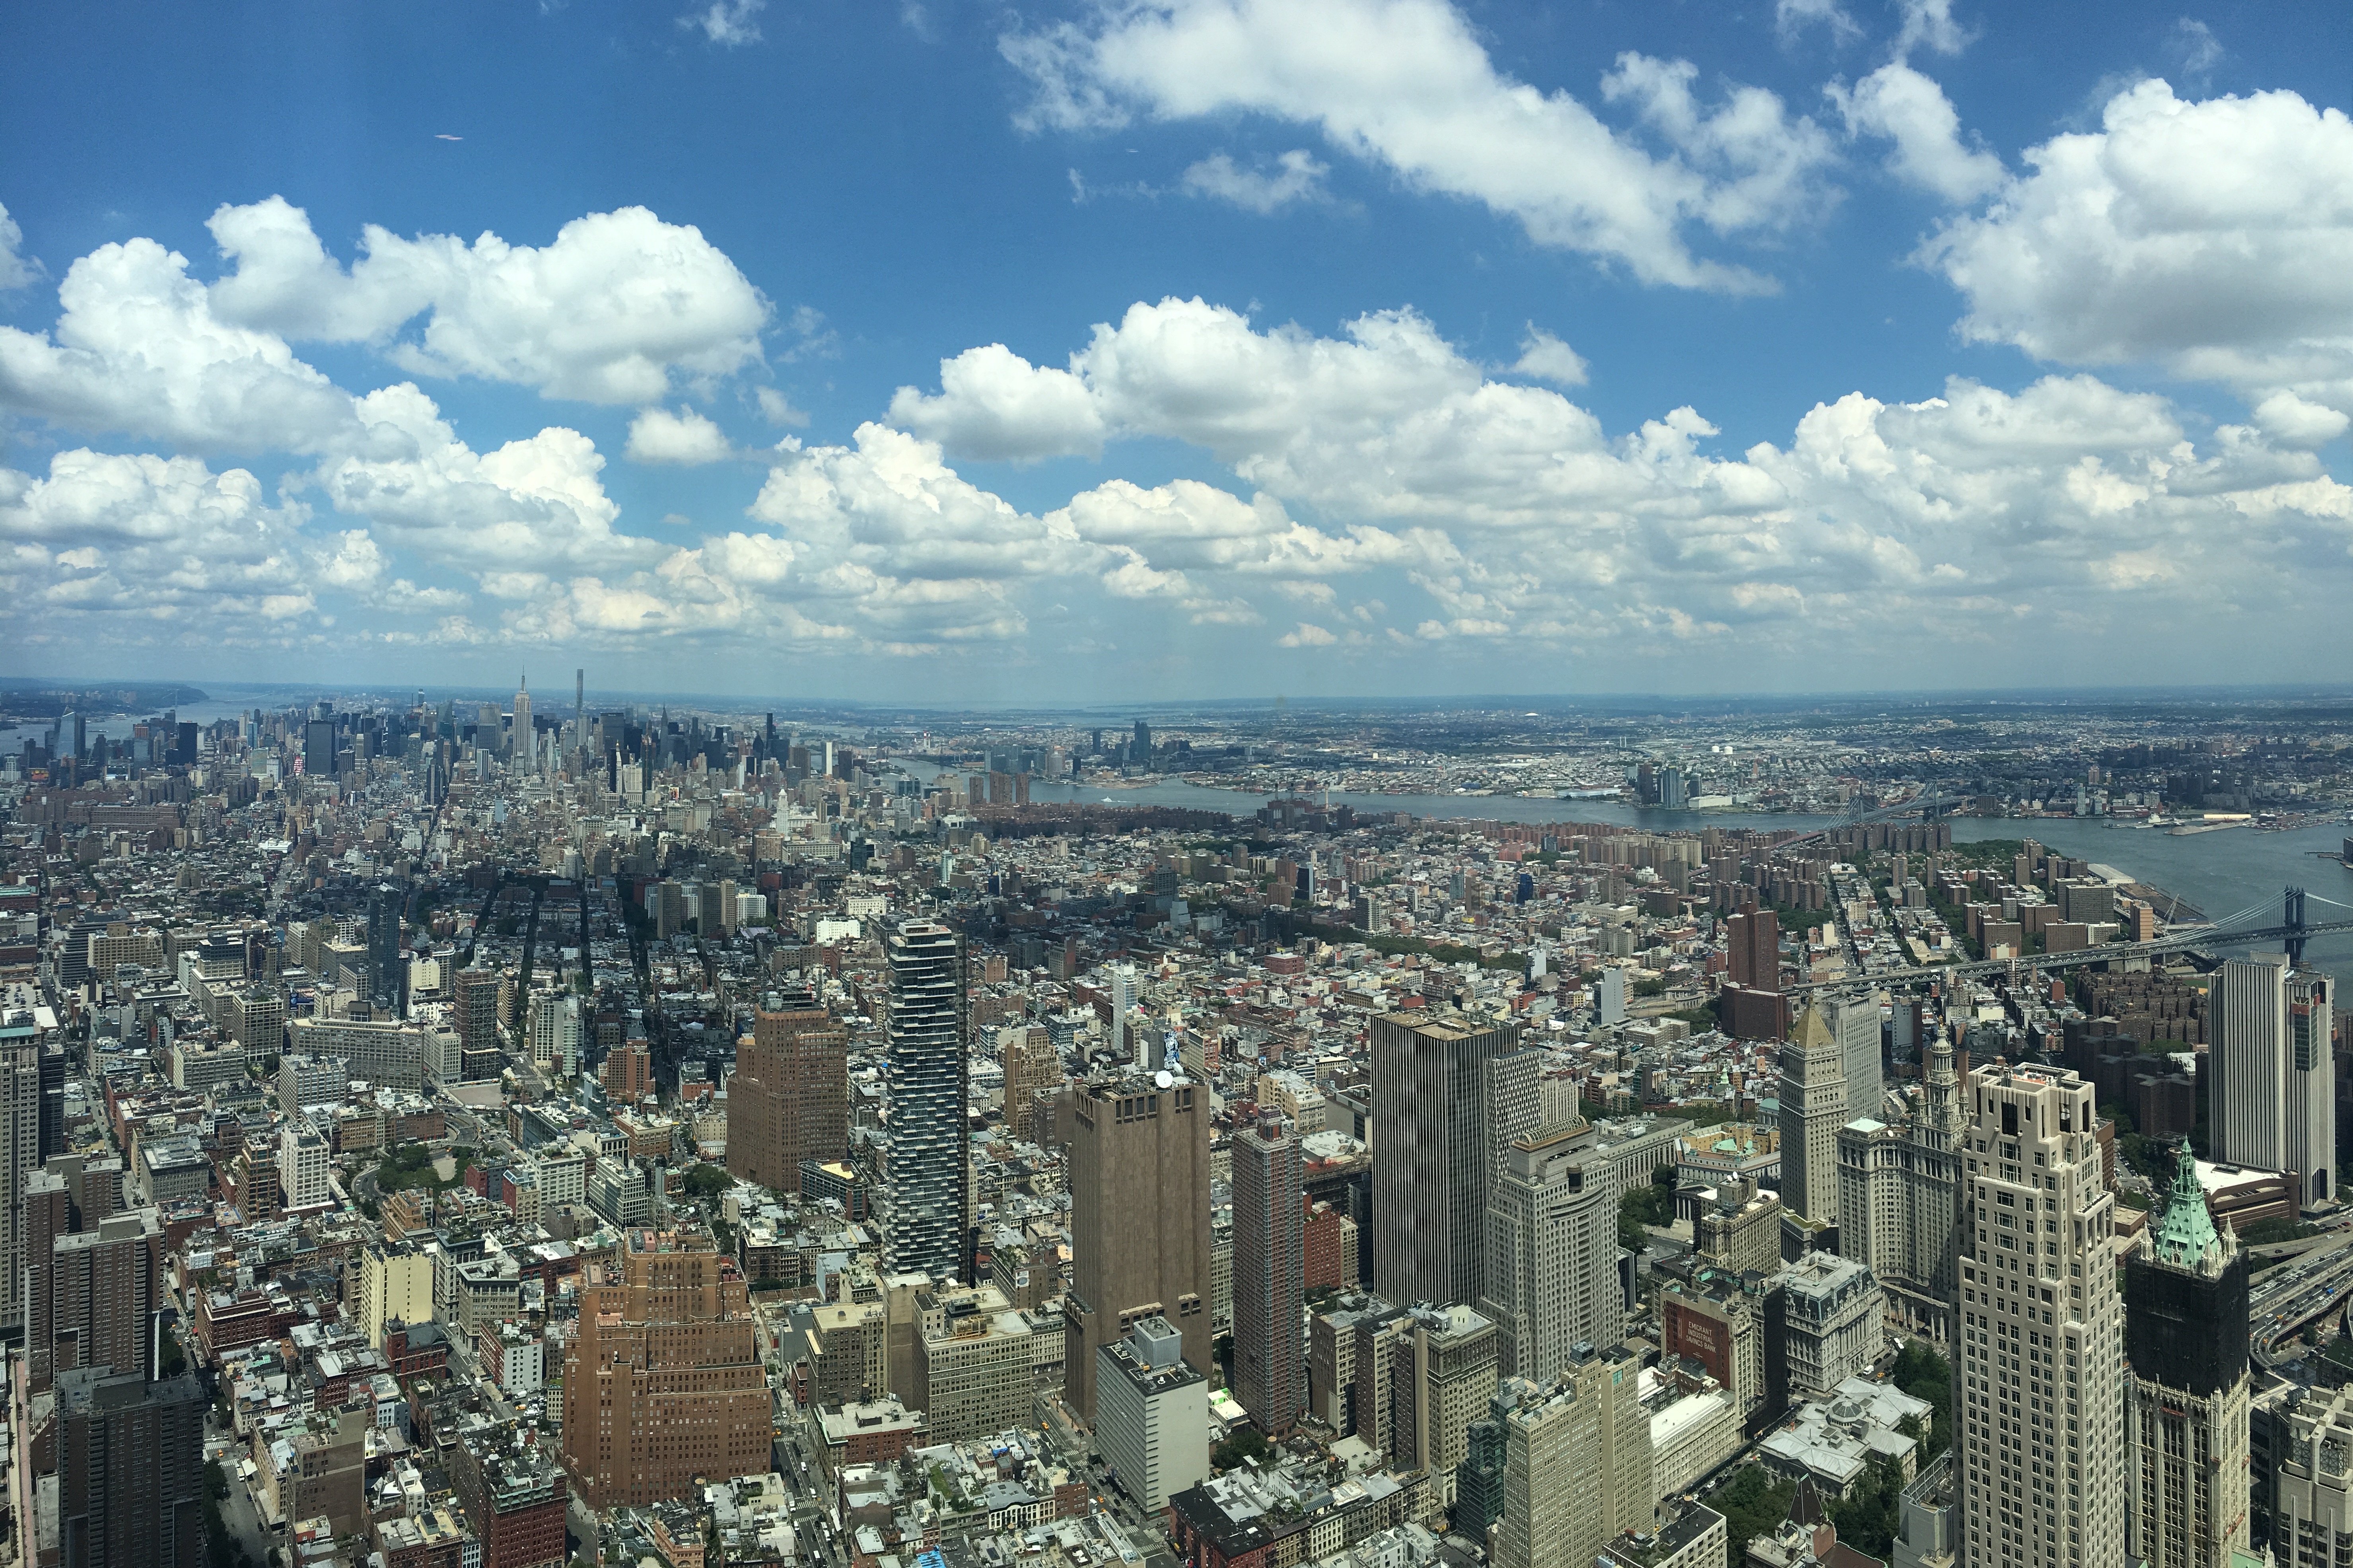
horizon, skyline, photography, city, skyscraper, cityscape, panorama, downtown, tower block, metropolis, neighbourhood, bird's eye view, aerial photography, urban area, residential area, geographical feature, human settlement, atmosphere of earth, metropolitan area